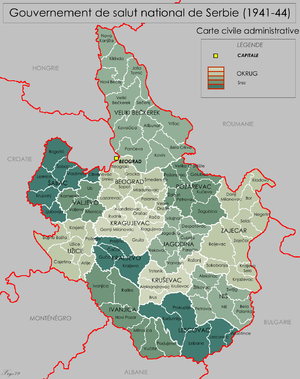
Carte administrative du gouvernement de salut national de Serbie (1941-44)
Le Gouvernement de salut national est le nom officiel du gouvernement fantoche collaborationniste de la Serbie durant l'occupation de la Yougoslavie par l'Allemagne nazie, pendant la Seconde Guerre mondiale. Après un gouvernement de transition brièvement dirigé par Milan Aćimović, le pouvoir est officiellement assumé par Milan Nedić, le pays demeurant cependant sous l'administration militaire du Troisième Reich. L'autorité du gouvernement de Nedić s'étend sur un territoire recouvrant le centre de la Serbie et le nord du Kosovo actuels.